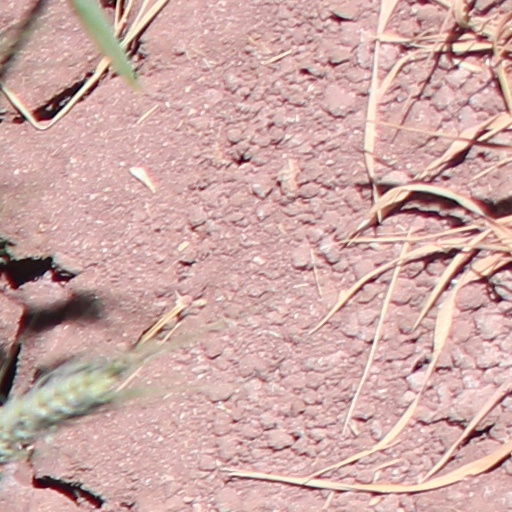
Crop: wheat